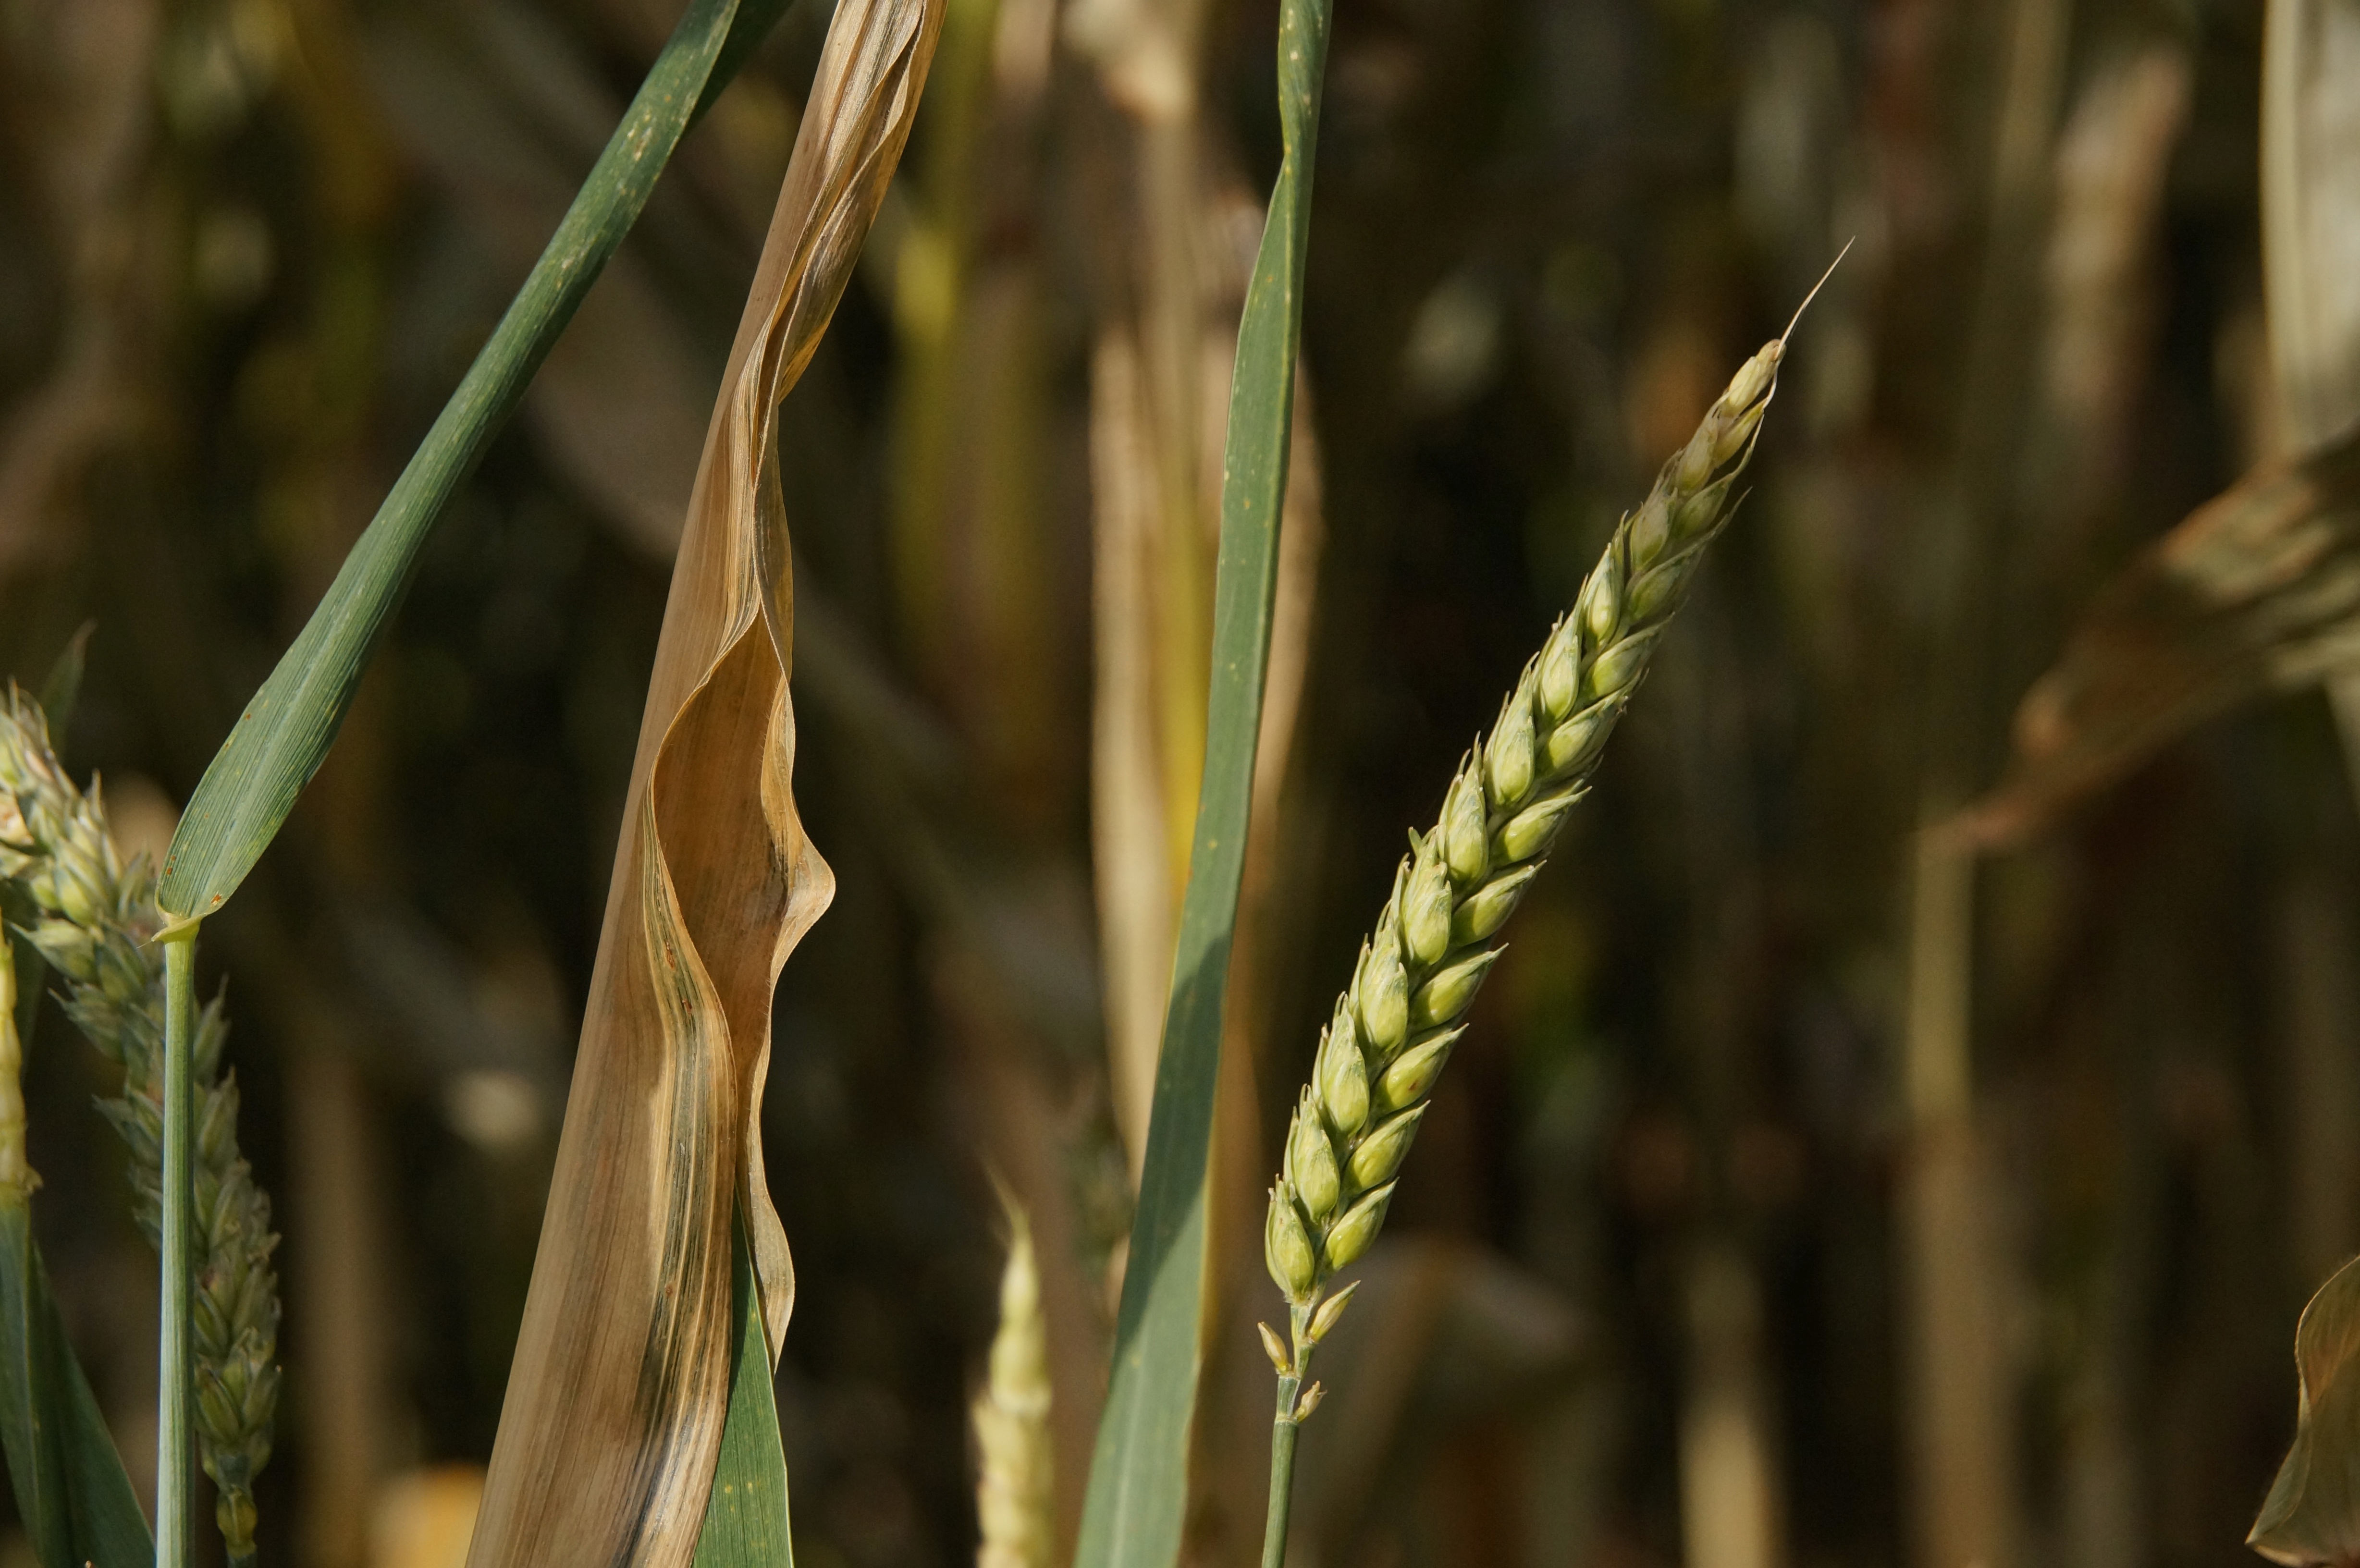
landscape, nature, grass, branch, plant, field, wheat, grain, leaf, flower, food, green, produce, crop, scenic, autumn, botany, agriculture, close, flora, fauna, spike, wheat field, close up, background, nutrition, cereals, flowering plant, grass family, plant stem, land plant